Phineas and Ferb Christmas Vacation

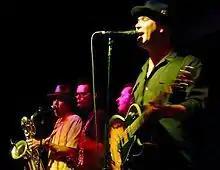
Big Bad Voodoo Daddy contributed to the soundtrack of the episode.

In an interview with the "Orange County Register", "Phineas and Ferb's Christmas Vacation" was described by co-creator Dan Povenmire as being a "really sweet, warm special that we're really proud to have our name on." seven new original songs were written for the episode, to be performed by swing group Big Bad Voodoo Daddy, songs that Povenmire hope children will think as Christmas songs as much as classics such as "Rudolph the Red-Nosed Reindeer."